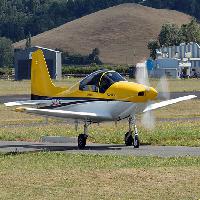
Weather: sun or clear